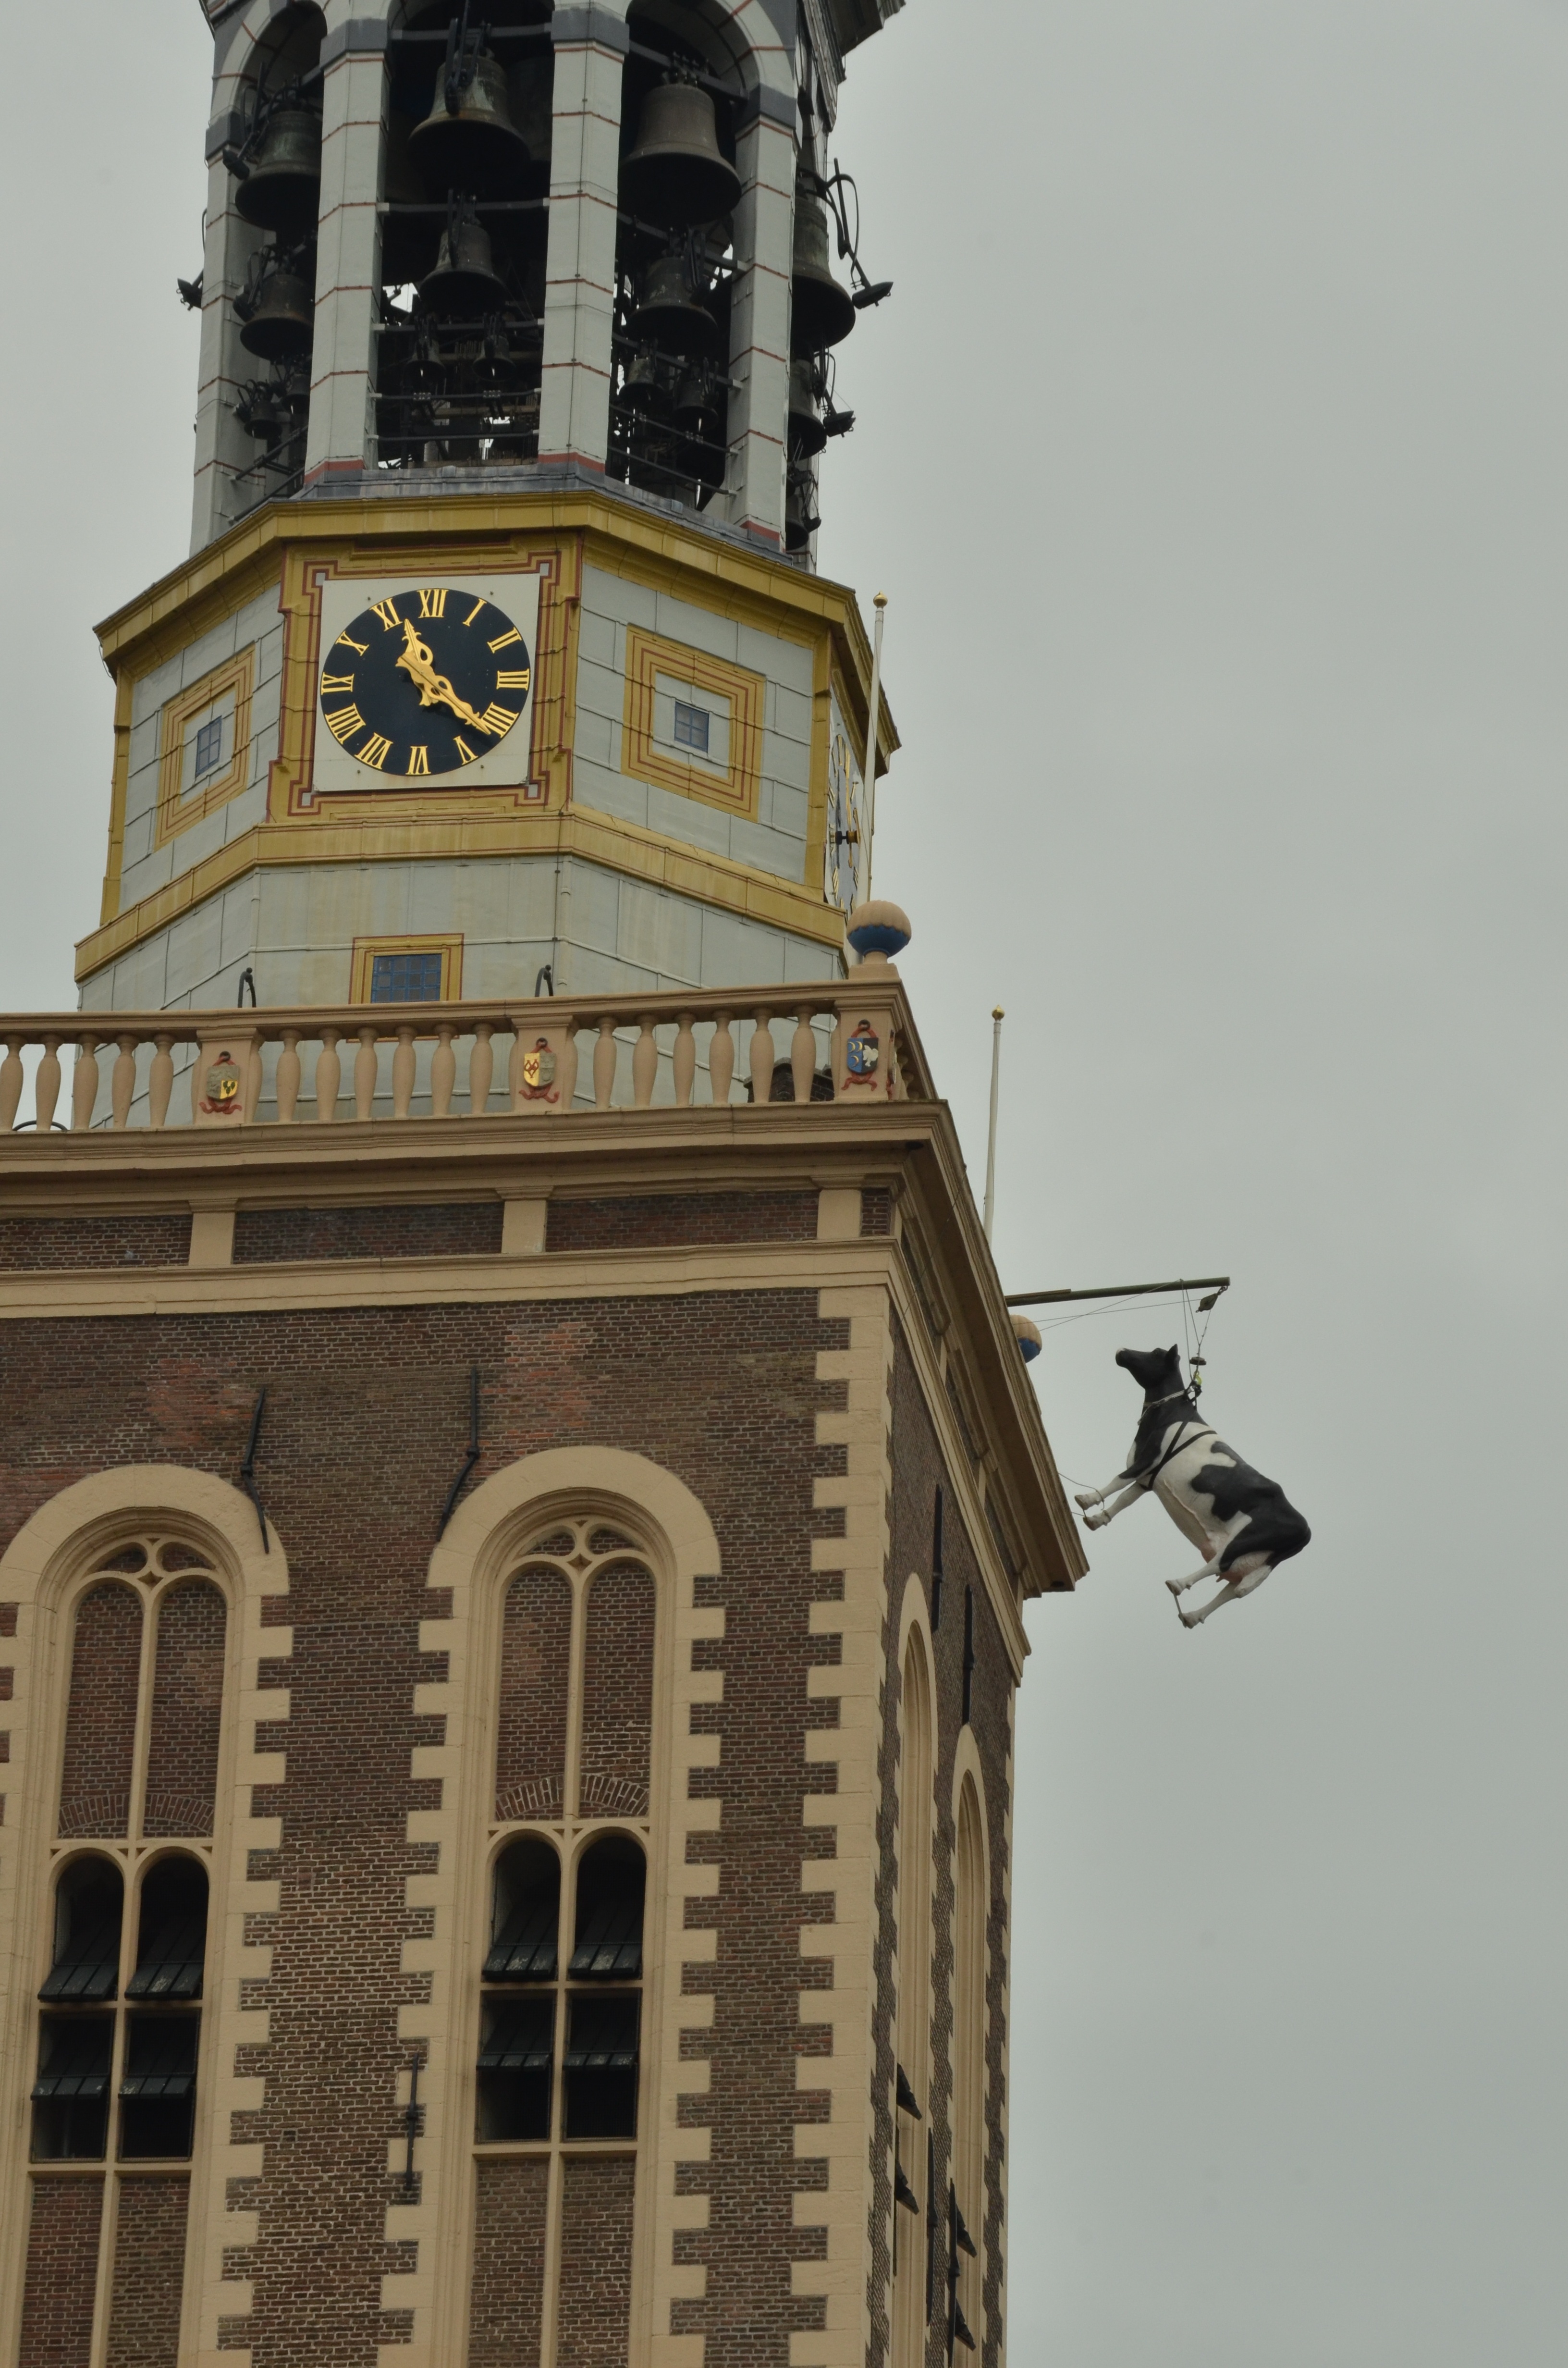
architecture, cow, tower, religion, landmark, facade, clock tower, church bell, bell tower, netherlands, steeple, funny, history, hang, church tower, camps